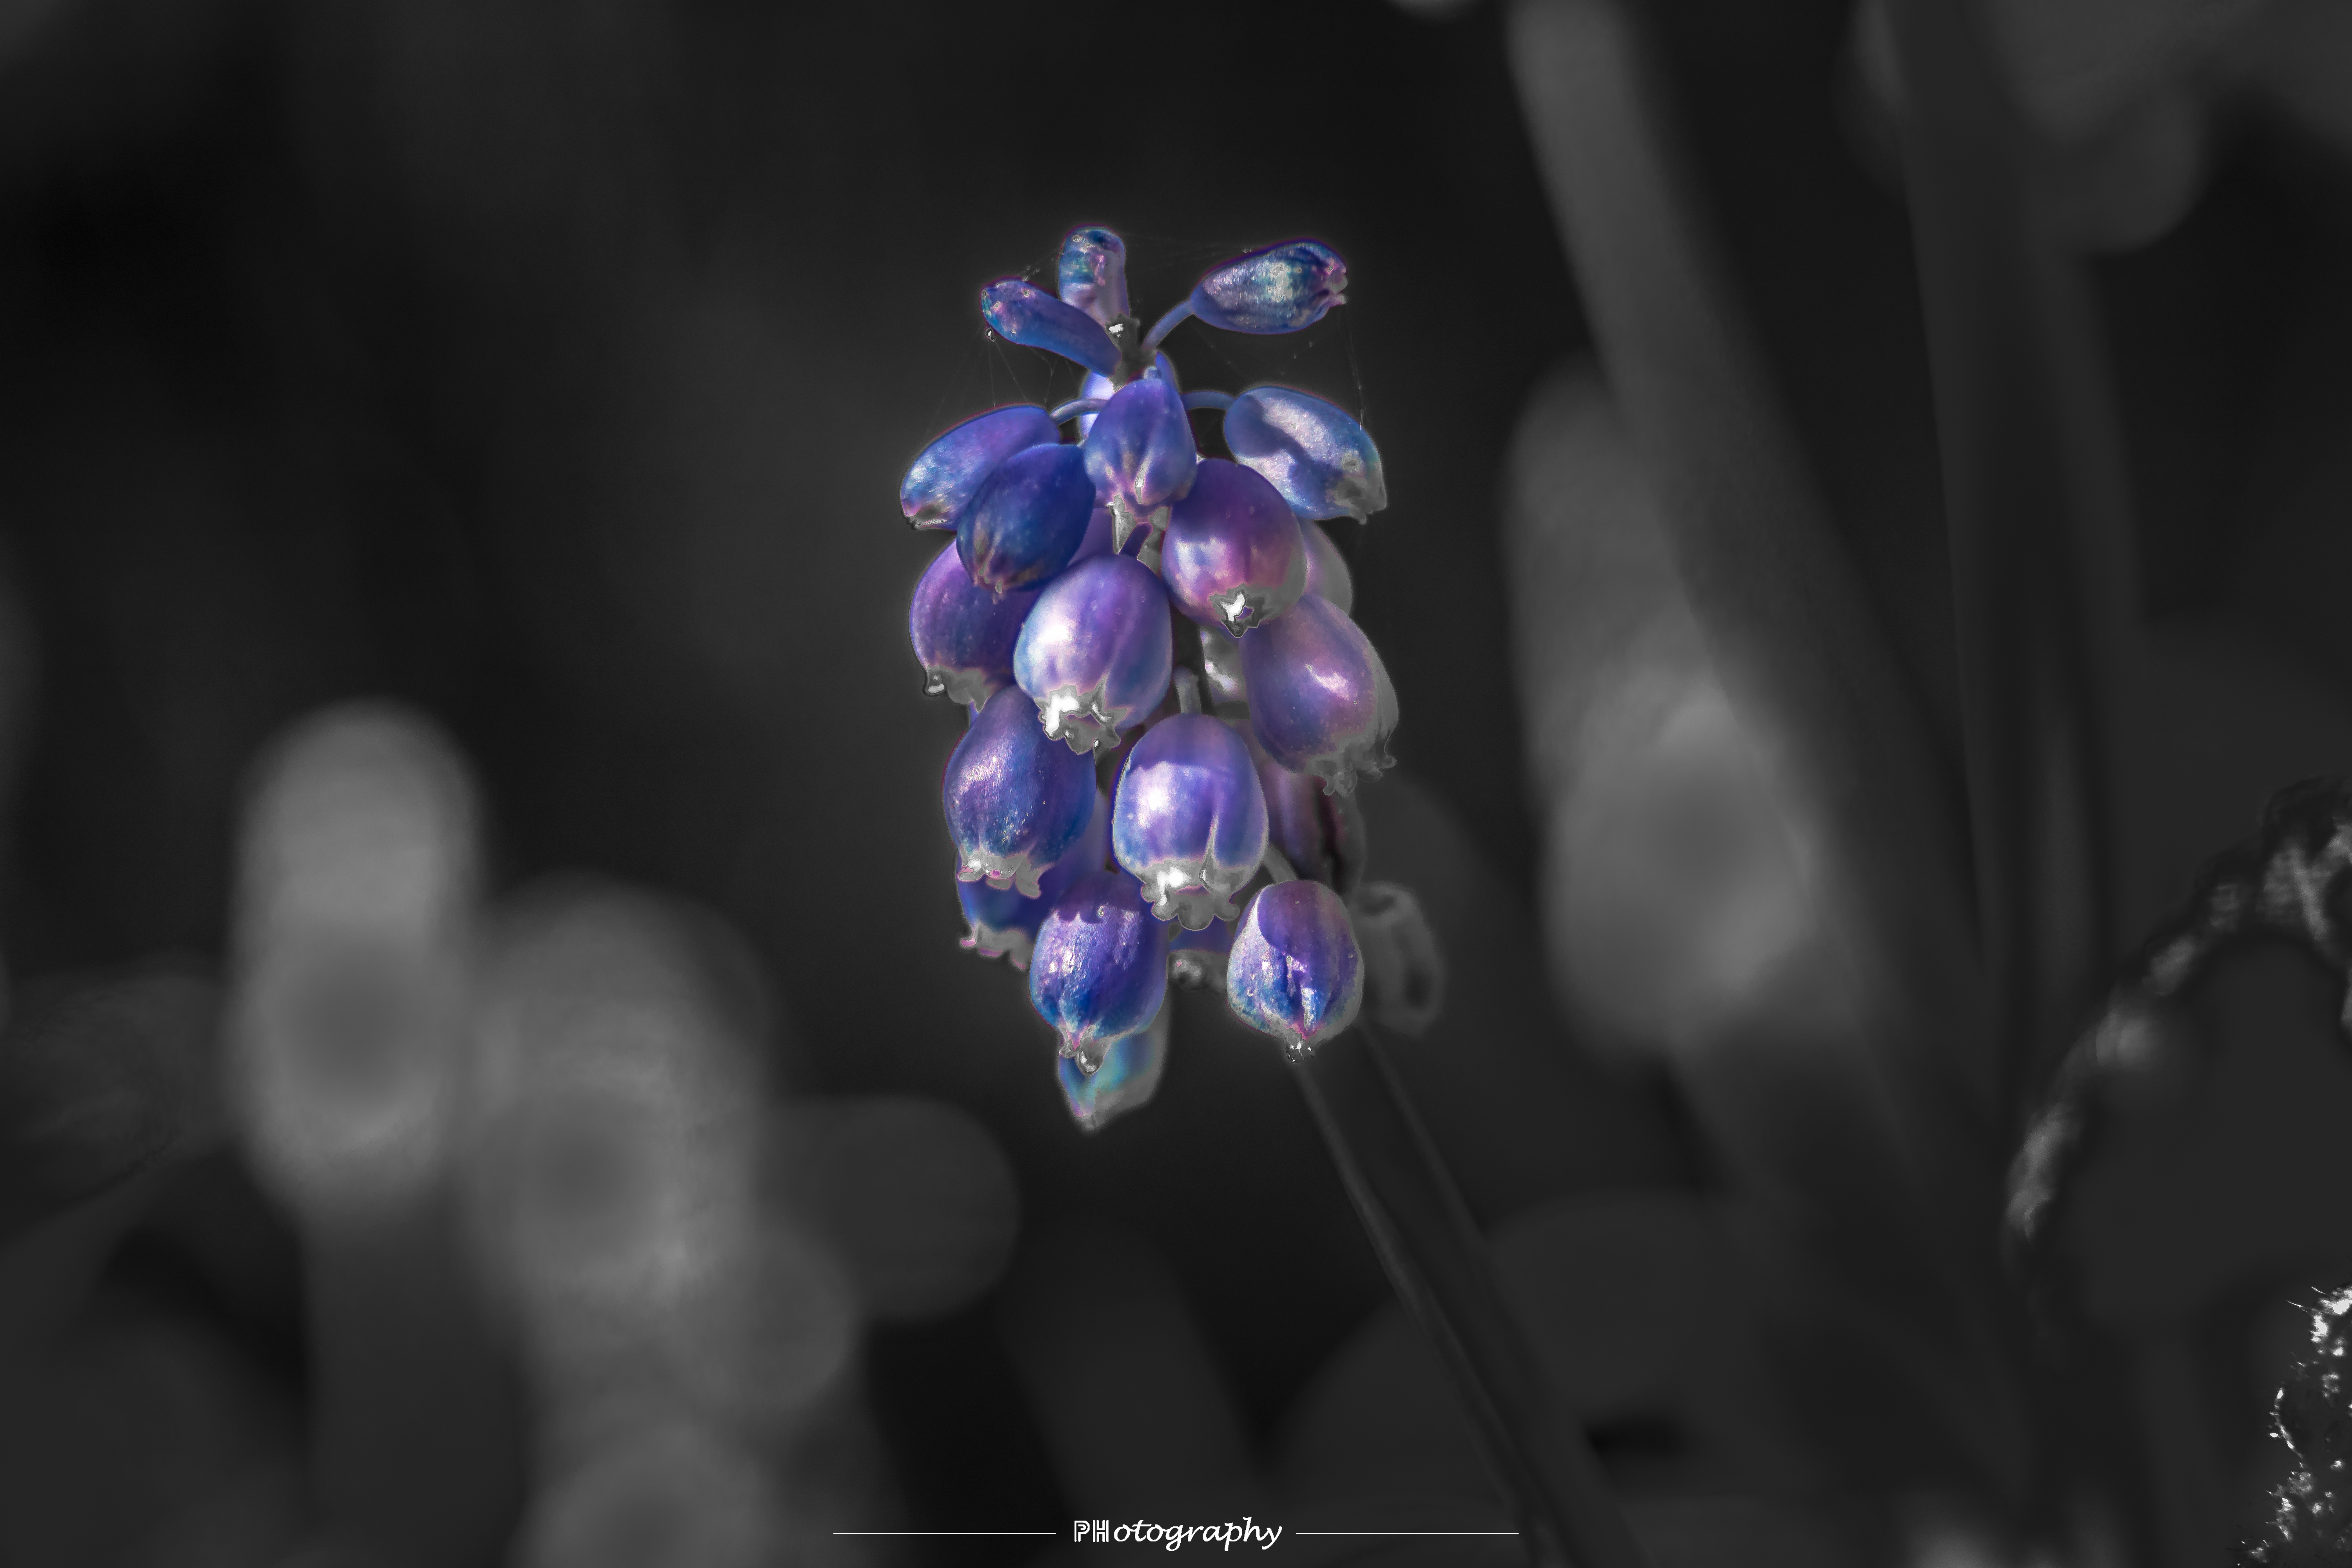
macro, lightroom, flower, plant, petal, purple, terrestrial plant, violet, flowering plant, electric blue, twig, herbaceous plant, darkness, macro photography, annual plant, freezing, plant stem, still life photography, wildflower, Pedicel, perennial plant, winter, bellflower family, subshrub, broomrape, lobelia